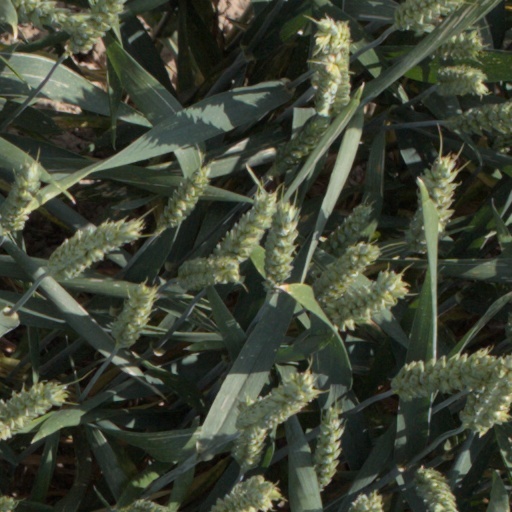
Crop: wheat